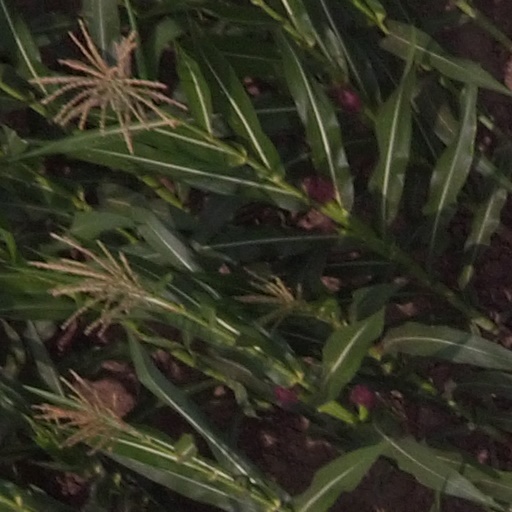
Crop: maize; corn